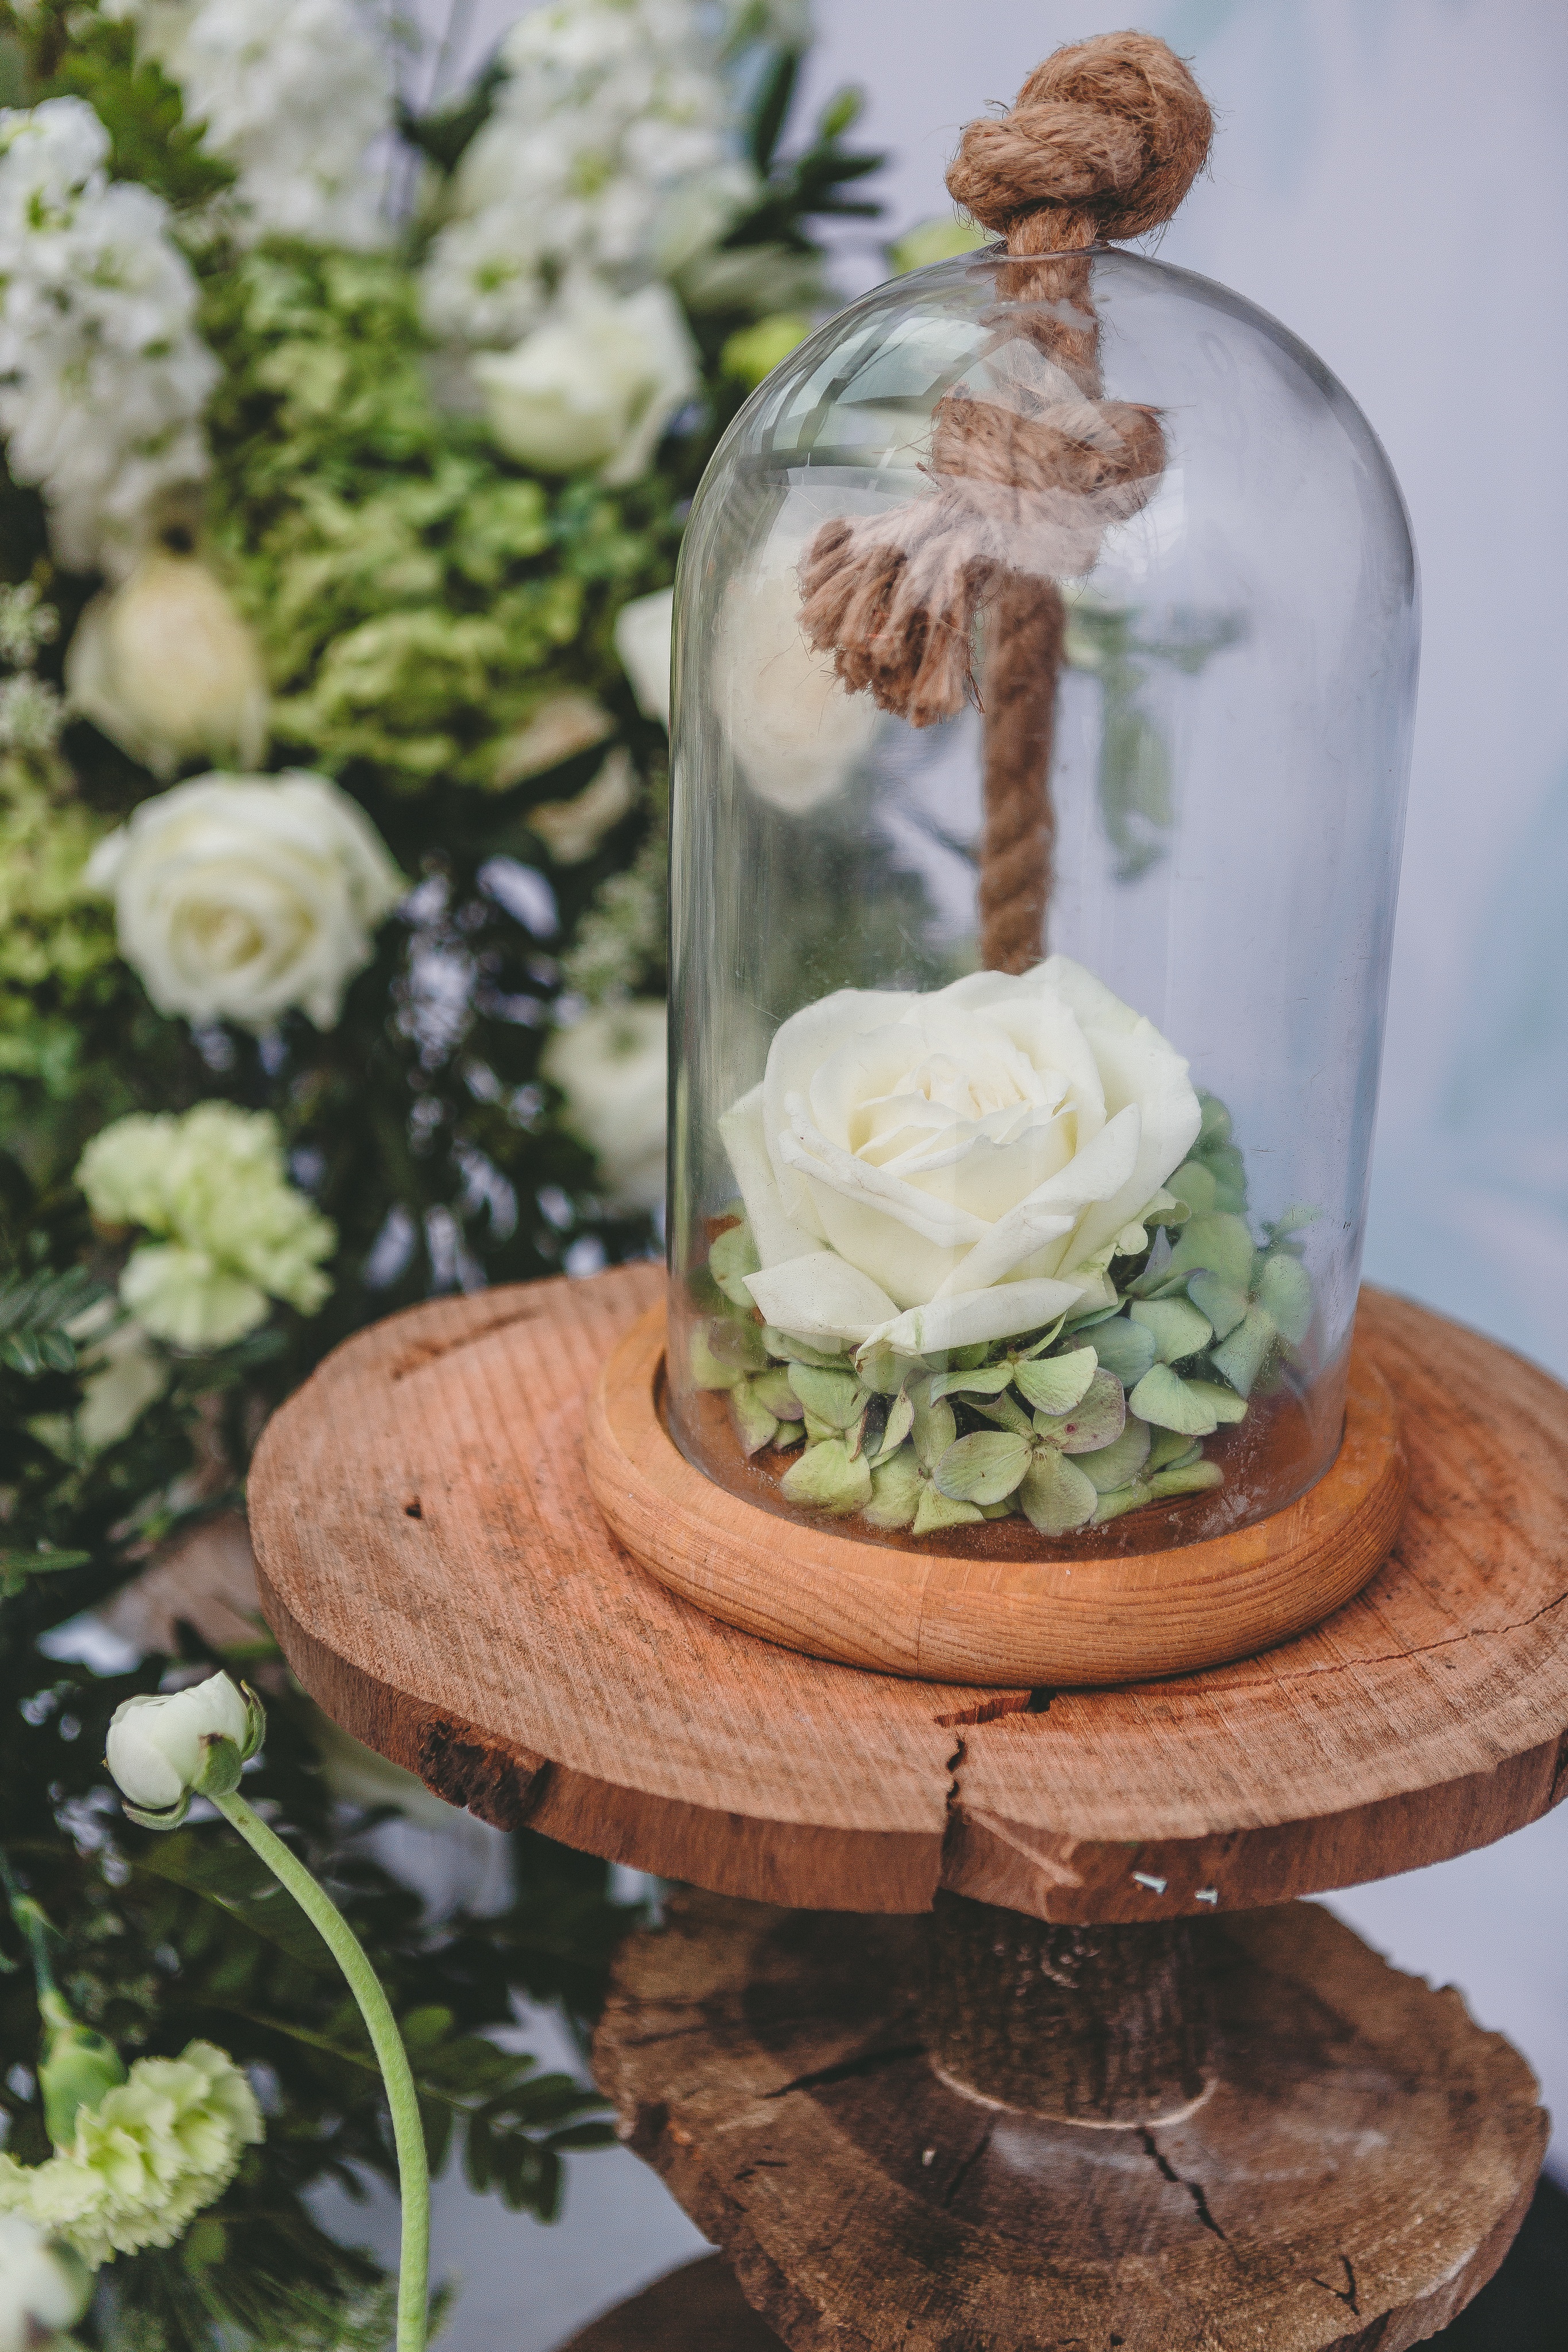
flower, rose, hydrangea, flowers, bottles, floristry, hemp rope, floral design, centrepiece, flower arranging